Nora Sanderson

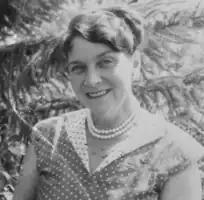

Nora Sanderson (14 February 1905 – 2 March 1975) was a New Zealand writer of romance novels, children's books and short stories, and nurse. She wrote 21 novels during her lifetime, mainly for the publisher Mills & Boon.